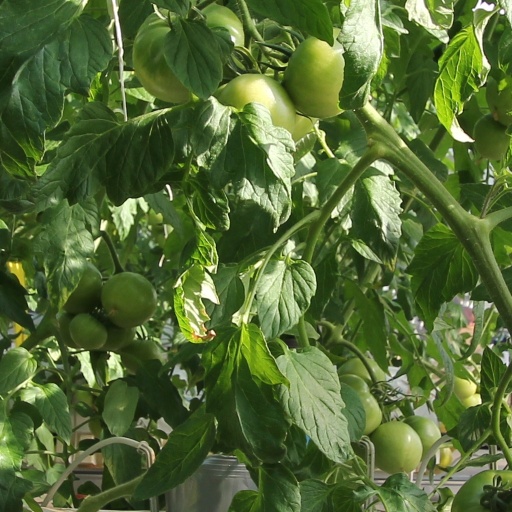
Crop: tomato